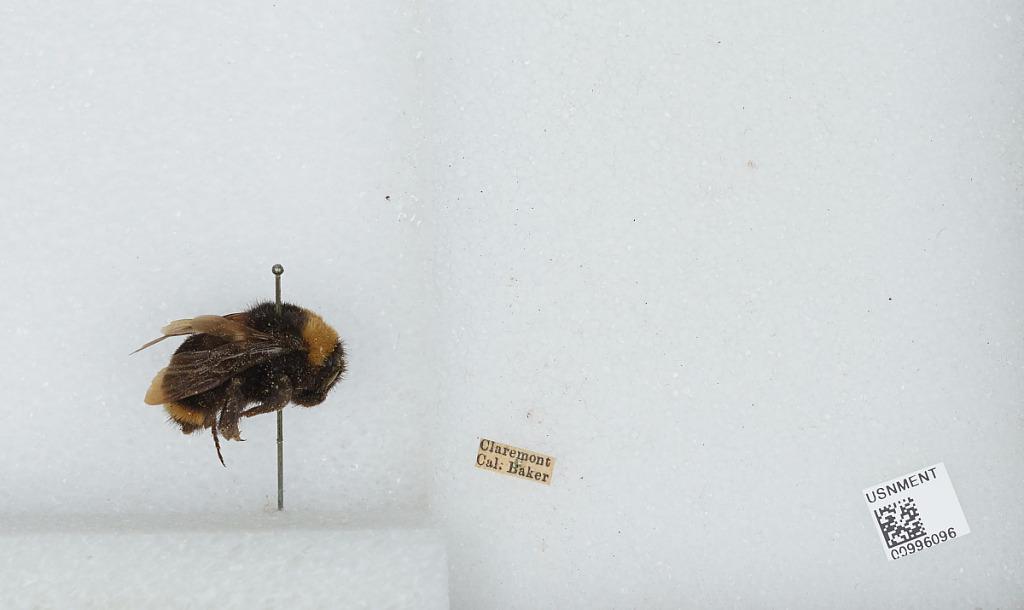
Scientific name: Bombus (Fervidobombus) californicus Smith
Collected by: Baker
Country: United States
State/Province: California
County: Los Angeles
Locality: Claremont
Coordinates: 34.11, -117.72